W237BZ

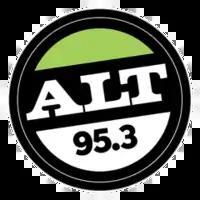
Alt 95.3 logo used from 2018 to 2021

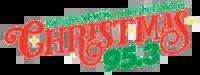
Logo used during the station's stunting as Christmas 95.3 until December 25, 2021

W237BZ began broadcasting in November 2012 as a translator for WDCG-HD2, which signed on with an Alternative Rock format as "95X".